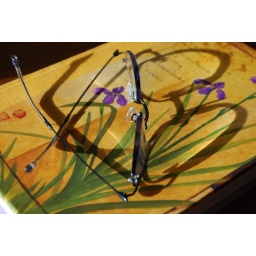
Eyeglasses &amp;amp; book laying on the dining table in the morning sunlight...create a surprise picture!